Winchester Psalter

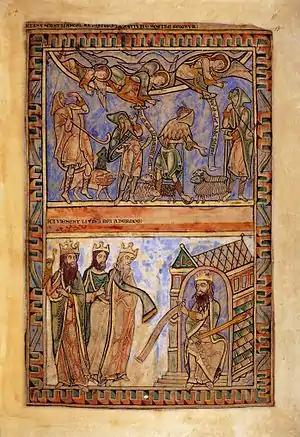
The Annunciation to the Shepherds (top) and the Magi before Herod (bottom), fol. 11

The Winchester Psalter is an English 12th-century illuminated manuscript psalter (British Library, Cotton MS Nero C.iv), also sometimes known as the "Psalter of Henry of Blois", and formerly known as the "St Swithun's Psalter". It was probably made for use in Winchester, most scholars agreeing that the most likely patron was the Henry of Blois, brother of Stephen, King of England, and Bishop of Winchester from 1129 until his death in 1171. Until recent decades it was "a little-studied masterpiece of English Romanesque painting", but it has been the subject of several recent studies.